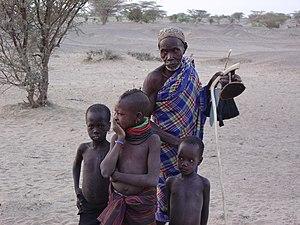
Le comté de Marsabit est un comté du Kenya. Couvrant une superficie de 66 923,1 Km², Marsabit est le plus grand comté du Kenya. Sa capitale est Marsabit et sa plus grande ville Moyale. Selon le recensement de 2019, le comté compte 459 785 habitants. Il est bordé au nord par l'Éthiopie, à l'ouest par le comté de Turkana au sud par le comté de Samburu et celui d'Isiolo, et à l'est par le comté de Wajir.